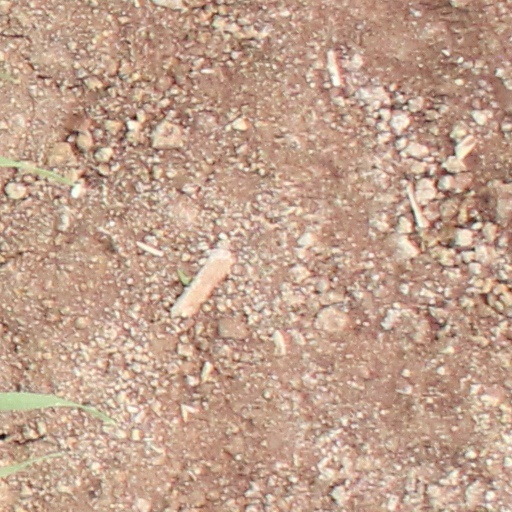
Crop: wheat